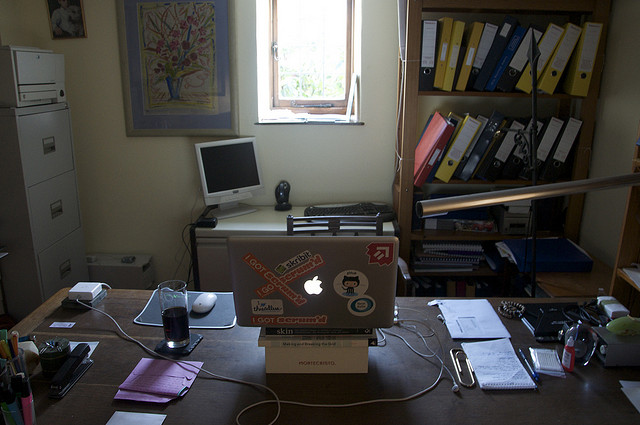
user: Given an image and a question. Answer the question in a short answer. Question: What is the job of the person who owns this office? Short Answer:
assistant: clerical